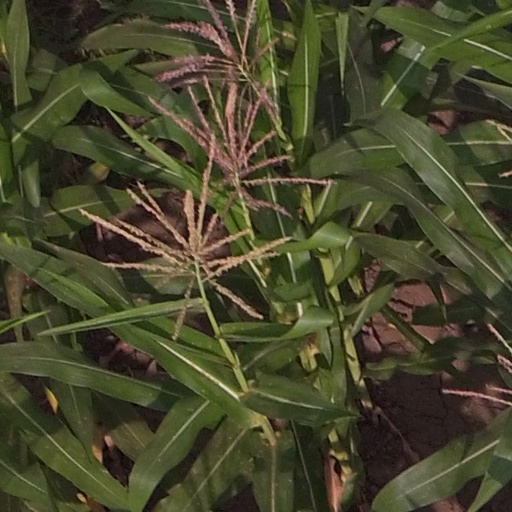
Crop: maize; corn